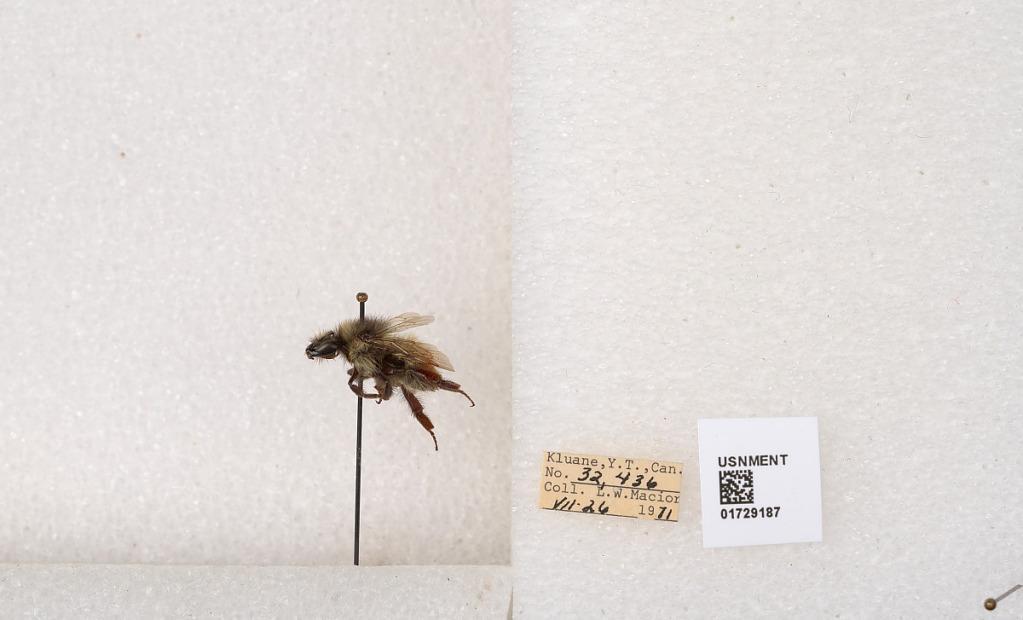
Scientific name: Bombus flavifrons Cresson
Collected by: L. Macior
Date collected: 1971-7-26
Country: Canada
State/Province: Yukon Territory
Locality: Kluane National Park and Reserve
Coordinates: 60.7493, -139.504